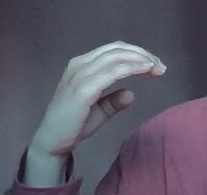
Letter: jeem